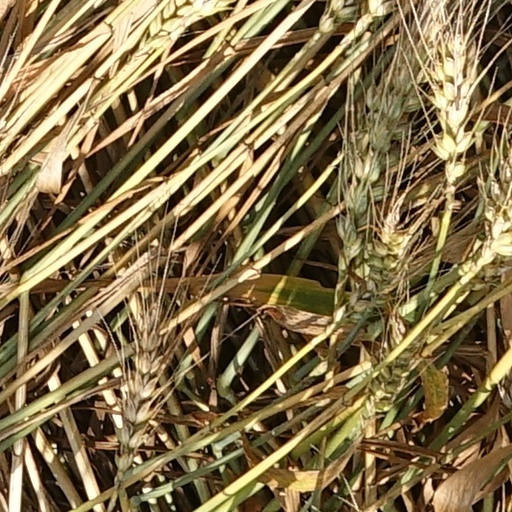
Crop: wheat